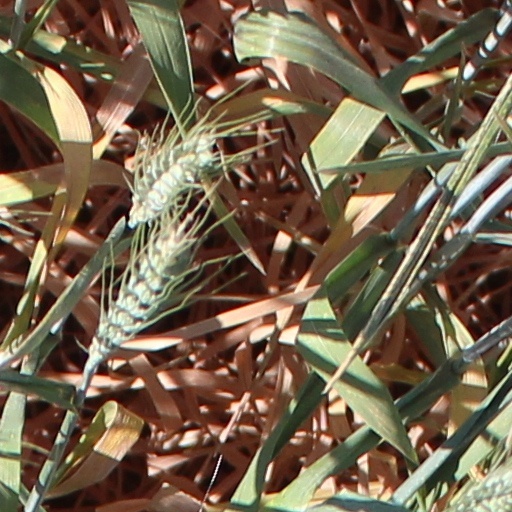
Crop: wheat